Kate Macintosh

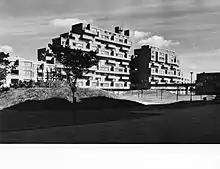
Dawson's Heights in 1973, viewed from Overhill Rd

Catherine Ailsa "Kate" Macintosh MBE (born 1937) is a Scottish architect known for her work for local authorities. She designed Dawson's Heights in Southwark and 269 Leigham Court Road, a Grade II listed building in Lambeth.